All-purpose lightweight individual carrying equipment

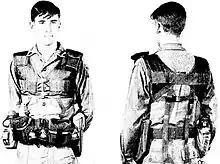
First generation LINCLOE LCE combat load components circa 1968–1969

Testing of this new load-carrying system, known as the LINCLOE load-carrying equipment (LCE), began in July 1969 at Fort Benning; September 1969 at Fort Clayton; October 1969 at Fort Greely; and November 1969 at Fort Lee.